Sakae Kubo

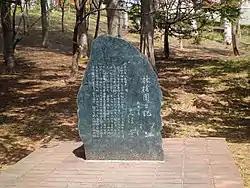
Monument to Sakae Kubo

In April 1923, Sakae had entered the German department at Tokyo Imperial University where he translated works of German drama and finished with a thesis titled "The Historical Plays of Georg Kaiser." During the course of his college career, he translated over thirty German plays, including works from Frank Wedekind and Gerhart Hauptmann After joining the literary department of the Tsukiji Little Theatre in March 1926, he met Kaoru Osanai, the founder of this new theater. After Kubo and became interested in Osanai's new Japanese modern drama, also known as Shingeki style, he soon began to write "The Land of Volcanic Ash". This was one of Kubo's most well known works and was dedicated to his mentor, Osanai. Unfortunately, Osanai died shortly after on December 25, 1928, at the age of 47, causing the Tsukiji theater group to split into literary and political camps. Kubo had become the leader of that very political group, who all had engaged in Marxist views and worked under a variety of left-wing troupes. This unnamed group shortly became the Shinkyo Troupe in 1934, which was founded by Kubo after creating the new troupe's new philosophy, ""Our realism captures the innermost truths of man and society...they develop toward a higher stage of unity. Without reducing them to stereotypes and without vulgarization, we clarify them in therms of the typical form of conflict and formulate them with artistry and style"" After Kubo had finally finished writing "The Land of Volcanic Ash", the government had found this play to be problematic, for it showed highly accurate detail of the agricultural conditions of Hokkaido in the mid 1930s. Since Japan was shortly pushed into war with China, the government arrested members of the Shinkyo troupe. in 1940, Kubo was arrested alongside the other group members, and they were imprisoned for their plays, which violated the government's censorship laws.